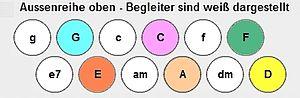
Le garmon est un accordéon à anche libre présent en Russie et dans le Caucase.